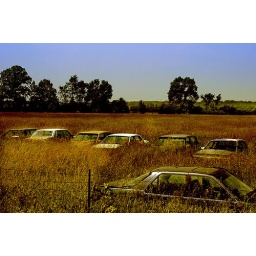
Found a field full of junked cars in Fitzroy Harbour.